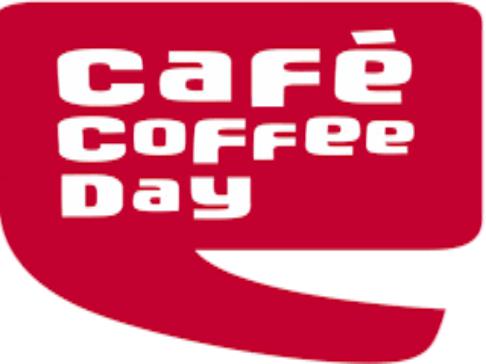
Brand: Cafe Coffee Day
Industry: Food